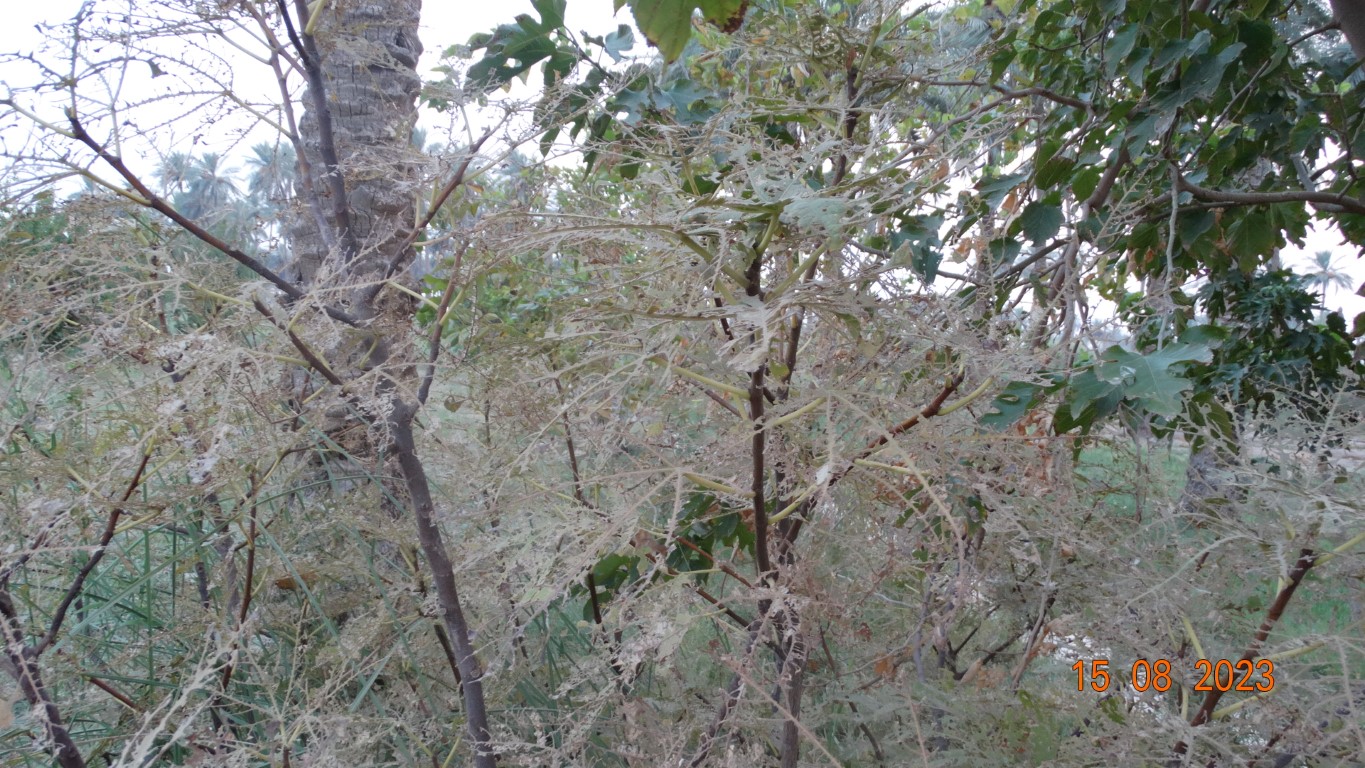
Label: infected